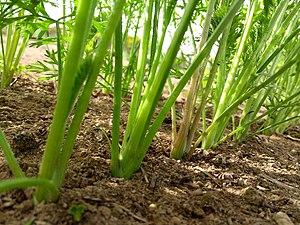
Semis de carottes
Le semis est une opération culturale qui consiste à mettre en terre les graines ou semences que ce soit dans un champ ou une surface de petite dimension. Le semis peut se faire à la main, ou de manière mécanisée à l'aide de semoirs.